Kenworth Historic District

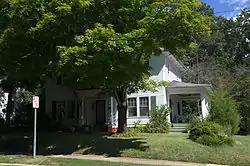
House in Kenworth Historic District, September 2012

Kenworth Historic District is a national historic district located at Hickory, Catawba County, North Carolina. The district encompasses 52 contributing buildings and 2 contributing structures in the planned subdivision of Kenworth in Hickory. Most of the buildings date between the early- and mid-20th century and include notable examples of Colonial Revival and Bungalow / American Craftsman style architecture. Notable buildings include the (former) Christ Lutheran Church (1926), Kenworth Elementary School (1913), Frederick O. Bock House (1923), Nichelson-Abernethy House (1922), Speas-Duval House (1921), Clyde L. Herman House (c. 1922), Kennedy-Setzer House (1921), and Payne-Bothwell-Scheller House (1921).